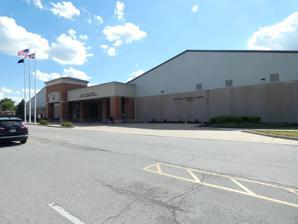
Building: Clauss Ice Arena
Country: United States of America
Year built: 1999
Clauss Ice Arena Koehler Fitness & Recreation Complex and Clauss Ice Arena at the University of Findlay Location Findlay, Ohio Coordinates 41°03′24″N 83°39′07″W / 41.056541°N 83.65185°W / 41.056541; -83.65185 Owner University of Findlay Opened 1999 Closed 2010 Tenants Findlay Oilers men's & women's hockey ( NCAA , 1999–2004) Findlay Freedom ( NEHL , 2006–2008) The Wilbur and Maxine Clauss Ice Arena was an indoor ice hockey venue on the campus of the University of Findlay in Findlay, Ohio .  It was built in 1999 as part of the Ralph and Gladys Koehler Fitness and Recreation Complex to house the Findlay Oilers varsity ice hockey teams. In 2010, it was converted into a general student recreation center. References